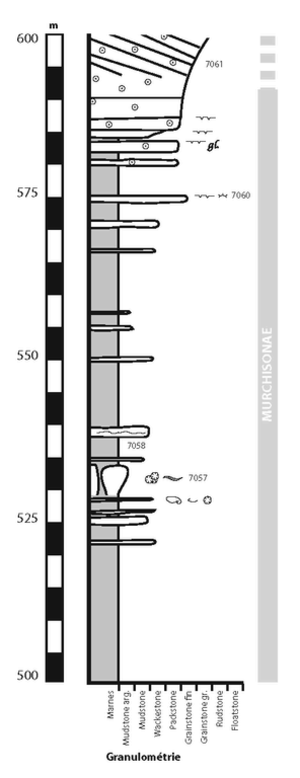
Un log géologique, appelé aussi colonne stratigraphique ou coupe stratigraphique est un outil de connaissance géologique très utilisé en stratigraphie et en sédimentologie. Il s'agit d'une représentation schématique verticale d'une série stratigraphique. Il peut être levé lors de la réalisation d'un forage de reconnaissance, ou par l'étude des affleurements.